Corn sheller

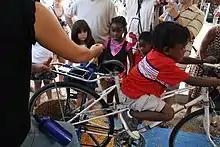
A bicycle-powered corn sheller in operation

A corn sheller is a hand-held device or a piece of machinery to shell corn kernels off the cob for feeding to livestock or for other uses.